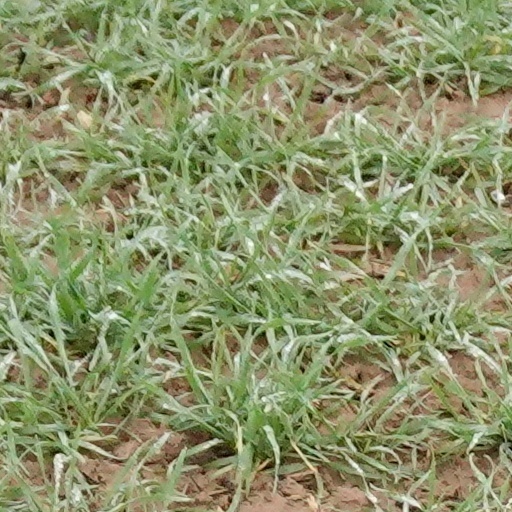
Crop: wheat